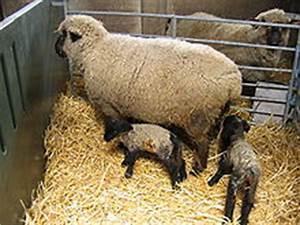
sheep